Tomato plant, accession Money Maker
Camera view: bottom (45 deg); turntable rotation: 30 degrees
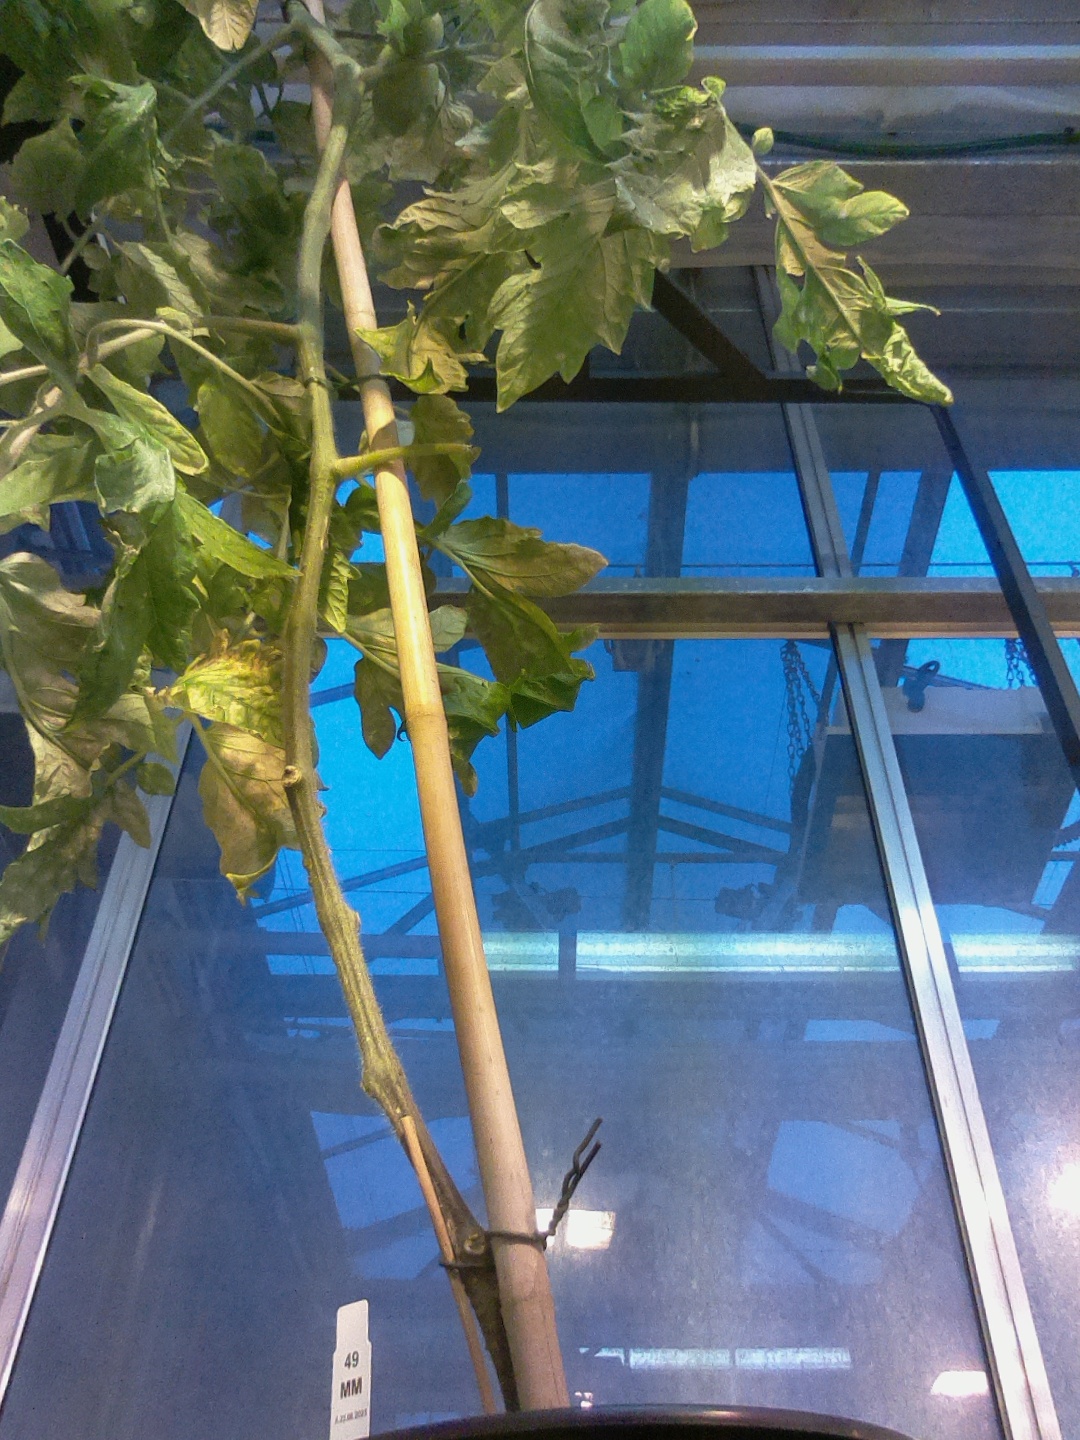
BBCH growth stage 77: 70%-80% of final fruit size